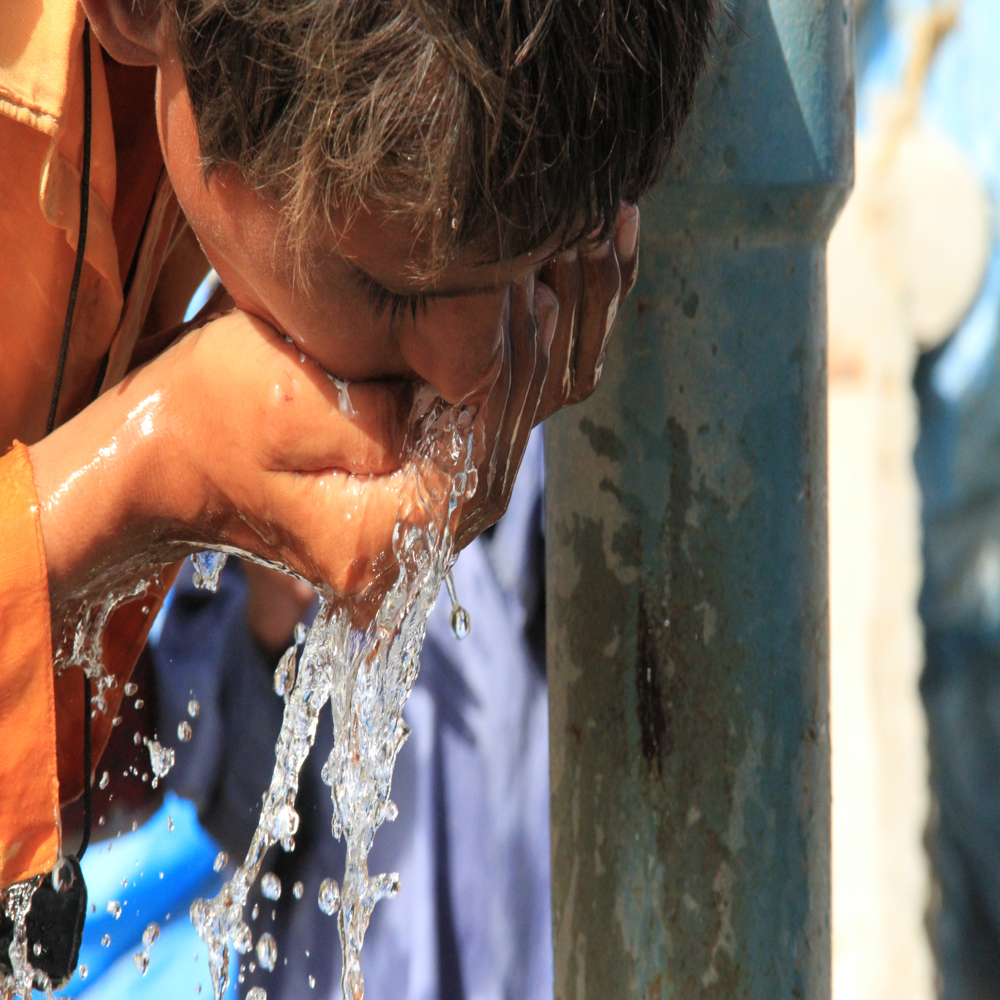
Body of water present: yes
Land polluted: no
Water polluted: no
Pollution percentage: 0%